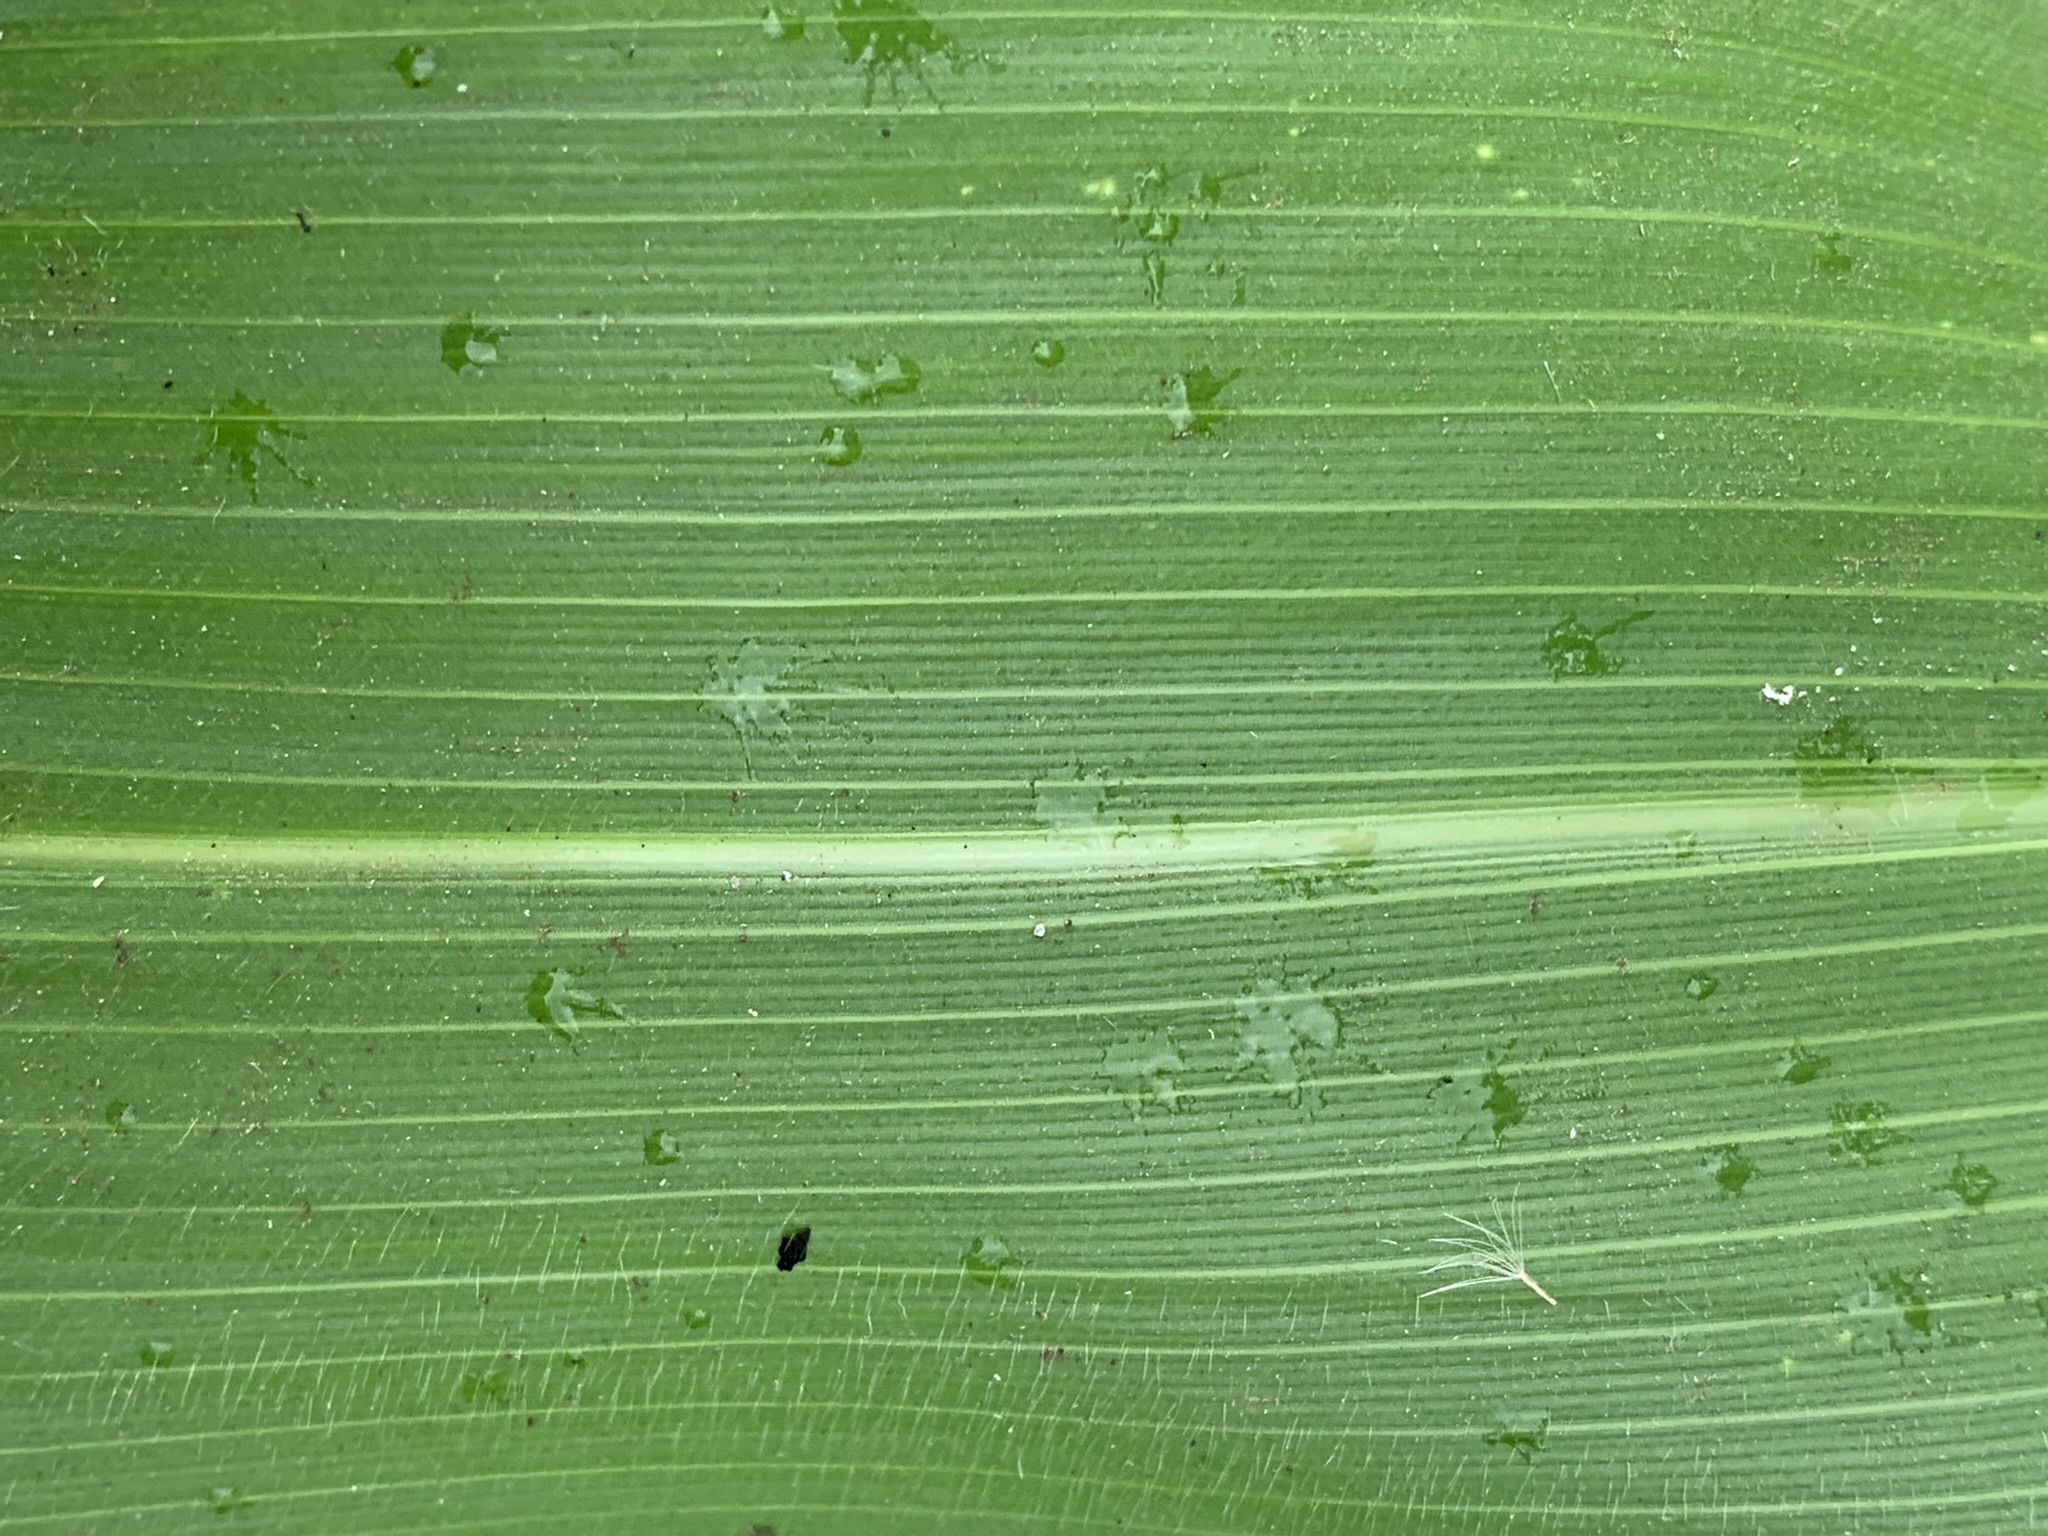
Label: Healthy